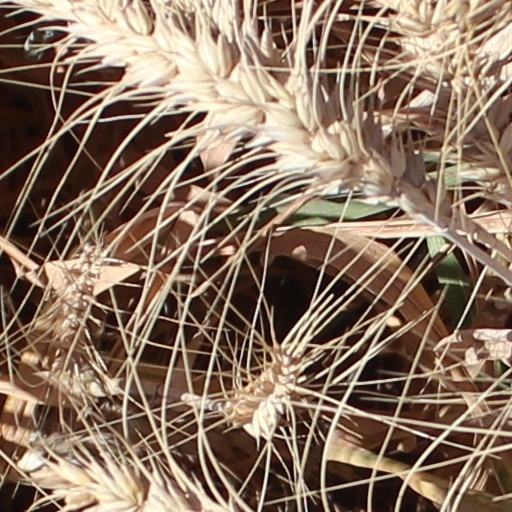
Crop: wheat